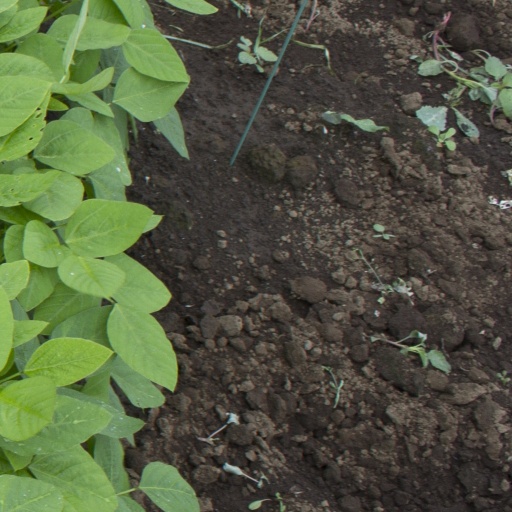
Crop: soybean